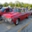
Label: automobile